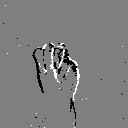
ASL letter: m